Francis Walter Belt

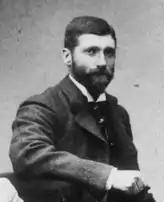

Francis Walter Belt (30 April 1862 – 21 August 1938) was an Australian naval commander, lawyer, explorer, and big game hunter. Born in Adelaide, he attended the Collegiate School of St Peter and clerked in the offices of his father, a barrister, and was admitted barrister and solicitor in 1884. He took part in the 1894 Horn Scientific Expedition to Central Australia, financed by his brother-in-law William A. Horn. He served two wars: first as a trooper in the South African War from 1900 to 1901, and later during World War I, where he served first as a lieutenant Royal Naval Volunteer Reserve in England, then lieutenant-commander and finally commander in the Royal Naval Division. He was wounded during the war and received the Distinguished Service Order from the United Kingdom as well as the Russian Order of Saint Anna and Order of Saint Stanislaus. He died in Montreux, Switzerland, at the age of 76.